Athletic Bilbao

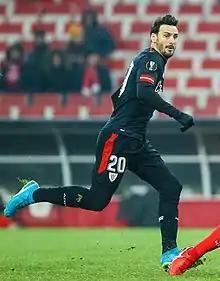
Aritz Aduriz became one of the top scorers in the club's history with 172 goals.

The 1960s were dominated by Real Madrid, and Atlético went through a few years of transition in which the only figure that shone was goalkeeper José Ángel Iribar, who became one of the club's greatest legends along with Zarra. Due to the team's bad form, the fans used to constantly repeat the phrase "Juegan Iribar y diez más" (en: "Iribar and ten more are playing"). The situation improved when in 1969 Atlético won a Copa del Generalísimo and was runner-up in LaLiga in the 1969–70 season. The main stars of this team −in addition to Iribar− were the scorer Fidel Uriarte (winner of a Pichichi Trophy) and the winger Txetxu Rojo.